Khamsa of Nizami (British Library, Or. 12208)

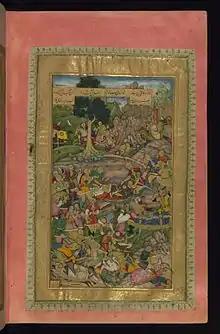
"The Death of Darius", by Dharm Das, another Walters page

The manuscript in London has 325 folios of "light-brown polished paper" with a page size of 302 x 198 mm. On text pages the "nastaliq" script is in four columns of 21 lines. There is also some text on most of the miniature pages, inside the rectangular frame in compartments of varying size, shape and placing. The miniatures have somewhat variable rectangular frames of plain lines and bands of colour, outside which there are generous borders filled with very high quality gold "grisaille" decoration of plants, birds and animals, with some rocks and other landscape elements. Outside this are further plain frames, with a final zone of simple pen decoration which is probably recent as the form is different between the pages in London and those in Baltimore.